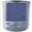
Label: television